Mahatma Gandhi

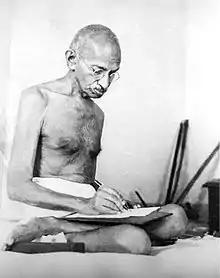
Gandhi in 1942, the year he launched the Quit India Movement

Gandhi also campaigned hard going from one rural corner of the Indian subcontinent to another. He used terminology and phrases such as "Rama-rajya" from "Ramayana", Prahlada as a paradigmatic icon, and such cultural symbols as another facet of "swaraj" and "satyagraha". During Gandhi's lifetime, these ideas sounded strange outside India, but they readily and deeply resonated with the culture and historic values of his people.